Johann Baptist Walpoth

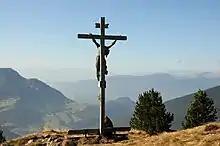
Crucifix of Walpoth and Vinzenz Peristi on Mount Sëura Sas m. 2176

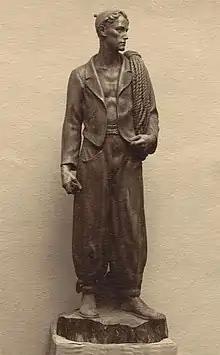
Woodcarved mountaineer by Walpoth.

Johann Baptist Walpoth, also called Batista da Lësc, was born in the Junerëi farm, son of Luis Walpoth sculptor and Katherina Bernardi da Lësc, a seamstress specialized in making costumes typical of Val Gardena. Walpoth was born into a family of artists such as his sister Cristina, a polychromatic-gilder. Walpoth was initiated into wood carving in the workshop of Vinzenz Moroder-Scurcià and attended the Urtijëi School of Art, directed at the time by Guido Balsamo Stella, where he had also attended the modeling course held by Ludwig Moroder-Lenert. In 1934 he worked in Luis Insam-Tavella's workshop. He died following a hunting accident in the Resciesa woods in Urtijëi.